Santa María de la Cabeza castle

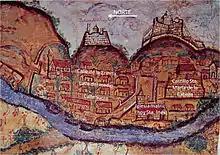
Seventeenth-century depiction of Cumaná by Luis Daniel Beauperthuy Urich

On 22 November 1668, Don Juan de Urtarte (governor of the province from 9 June 1668 to 26 July 1669) wrote a memorandum to the King of Spain stating that Fort Santiago was unfit for defense because of its round shape and its mud and stone construction. Several years later, Governor Don Sancho Fernando de Angulo y Sandoval began—without authorization from the war council—construction of a new fortress with the rationale that the San Antonio de la Eminencia castle did not meet the city's defensive requirements, as it is located on a hilltop far from the city and the coast. The governor claimed that the castle also lacked a suitable water supply and accommodation for soldiers, and thus was unable to resist prolonged sieges.